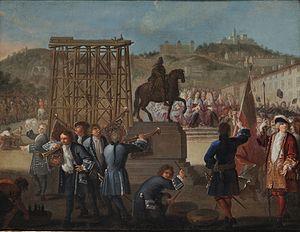
Inauguration de la statue de Louis XIV par Desjardins, de Charles Grandon (1691 - 1762)
Charles Grandon, baptisé à Marvejols le 29 août 1691, mort à Lyon le 8 février 1762 est un artiste peintre français.
La place Bellecour est la plus grande place de la ville de Lyon et la cinquième plus grande place de France, après la place des Quinconces à Bordeaux, la place de la Concorde à Paris, le Cours Léopold et place Carnot à Nancy et la place de l’hôtel de ville au Havre. Elle est souvent présentée rectangulaire mais c'est une place trapézoïdale avec une taille de 300 mètres par 220 / 190 mètres, elle est plus grande que la place de la Constitution de Mexico et que la place Rouge de Moscou. C'est également la plus grande place piétonnière d'Europe, les places précédemment citées pouvant accueillir des véhicules, au contraire de la place Bellecour.